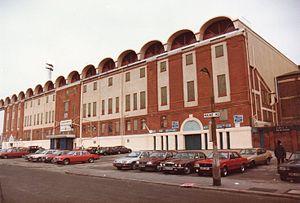
Neil Young, né le 17 février 1944 à Manchester et mort le 3 février 2011 dans la même ville, est un footballeur anglais ayant disputé plus de 400 matchs en Football League. Il évolue au poste d'attaquant durant sa carrière entre 1961 et 1975 en passant la majeure partie de celle-ci à Manchester City où il joue durant onze saisons.
Oasis est un groupe de rock alternatif britannique, originaire de Manchester. Formé en 1991, et initialement nommé The Rain, le groupe est au départ composé de Liam Gallagher, Paul « Bonehead » Arthurs, Paul « Guigsy » McGuigan et Tony McCarroll, rapidement rejoint par Noel, le frère aîné de Liam.
Joseph « Joe » Mercer est un footballeur et entraîneur anglais né le 9 août 1914 à Ellesmere Port et mort le 9 août 1990 à Liverpool.